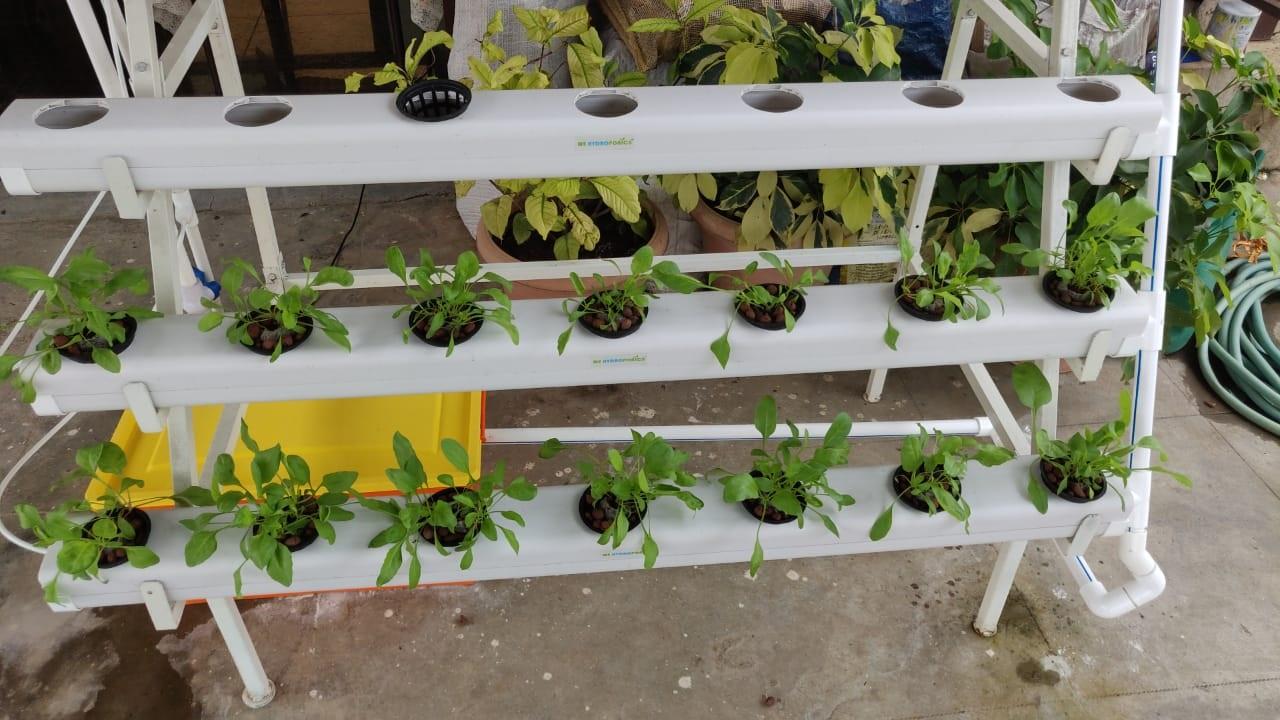
Mfumo wa kilimo cha haidroponiki unaotumia mabomba ya plastiki kupanda mimea bila kutumia udongo, maji yenye virutubisho husambazwa kwenye mizizi ya mimea hiyo kwa lengo la kuboresha na kukuza uzalishaji wa mazao yaweze kukua kwa ubora na afya ya hali ya juu.